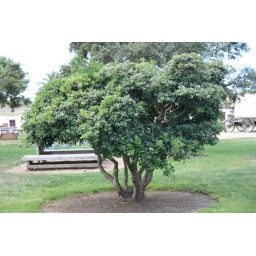
flowers and trees in San Diego, CA